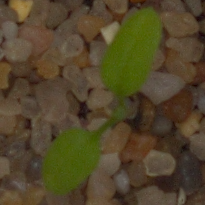
Label: common_chickweed